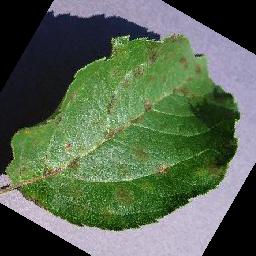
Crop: apple
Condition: scab